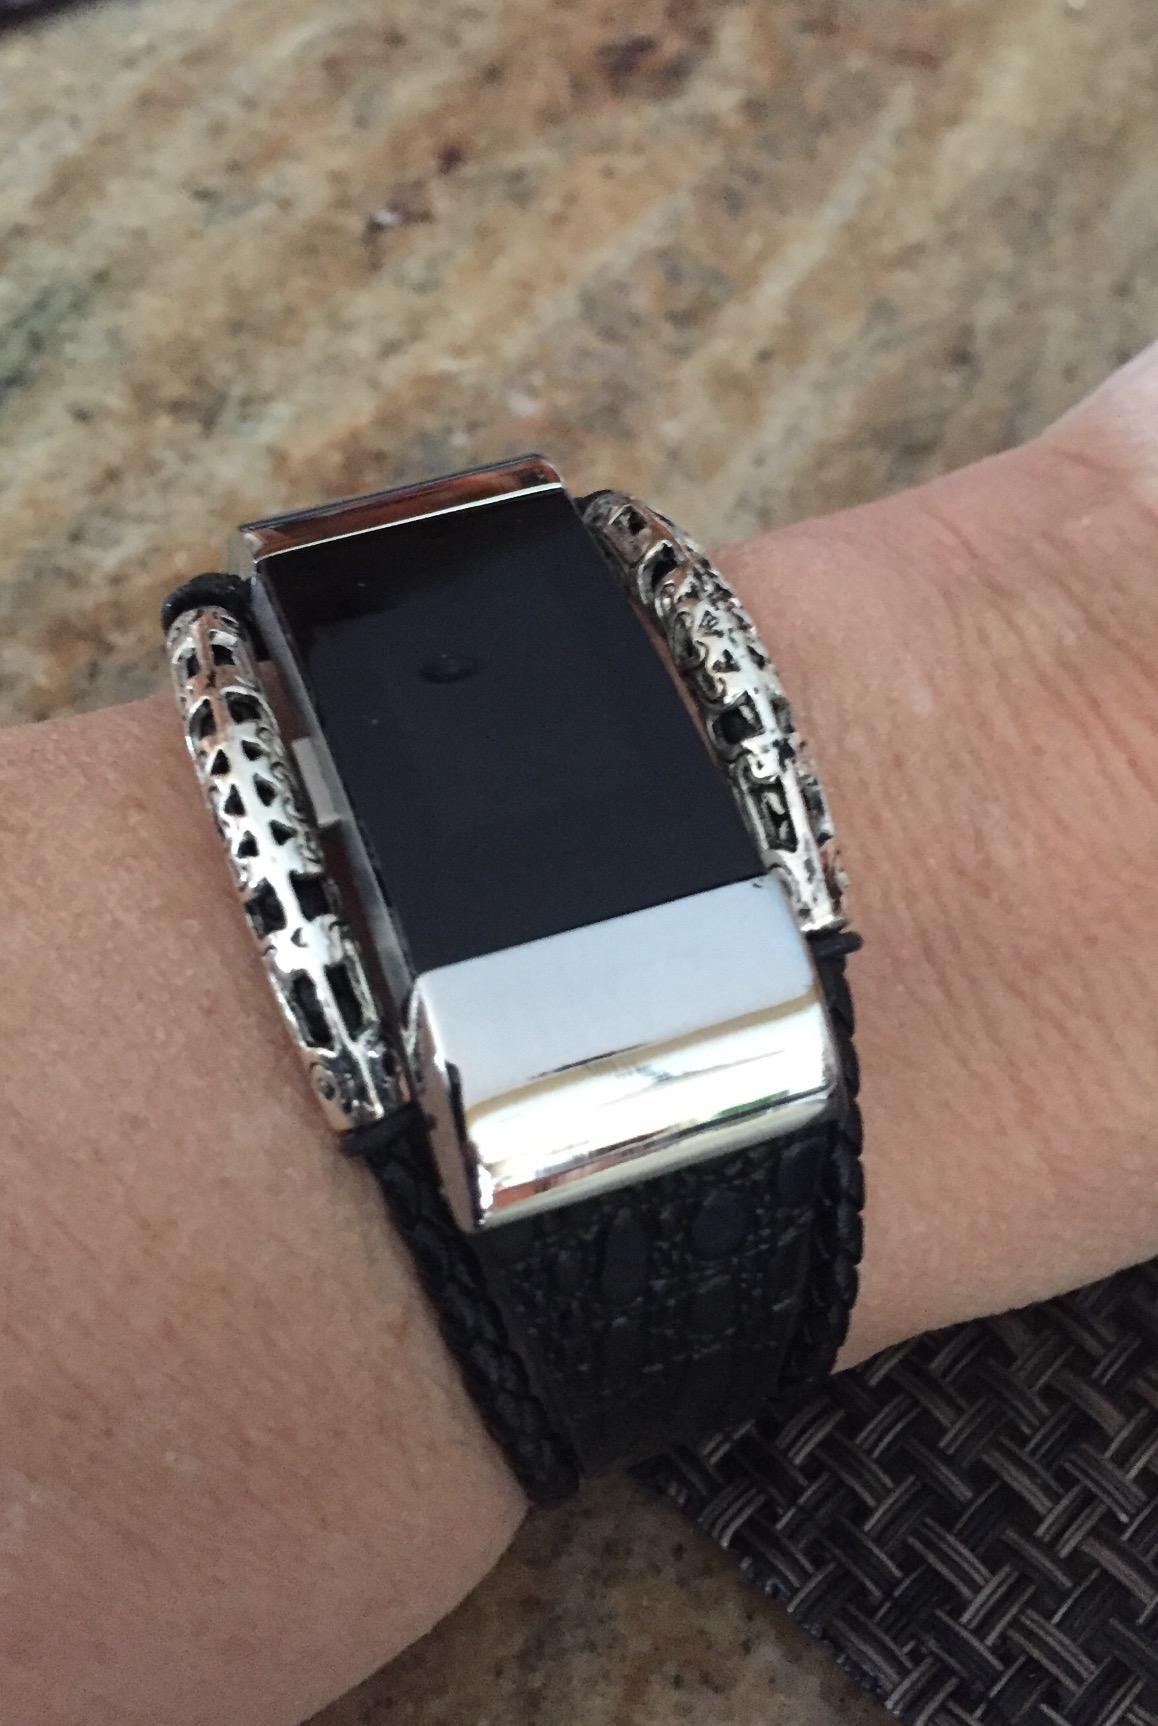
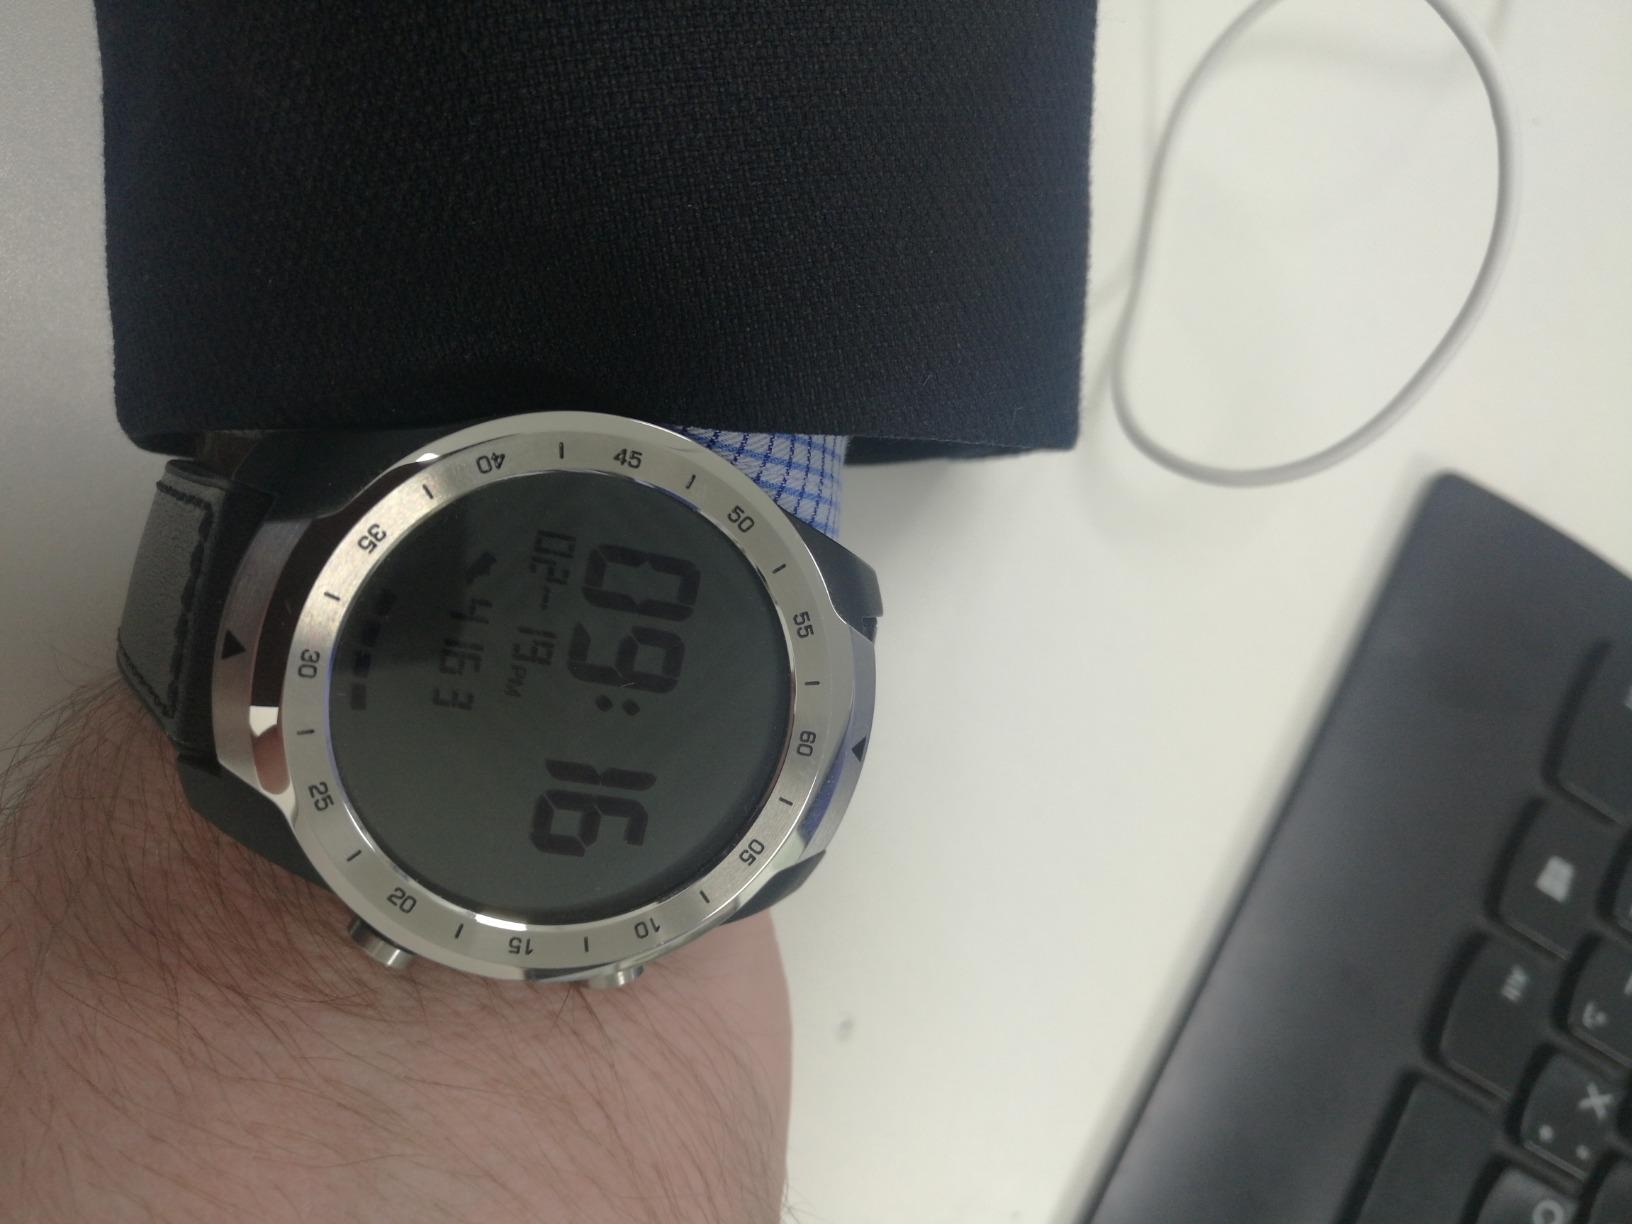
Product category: smartwatch
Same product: no